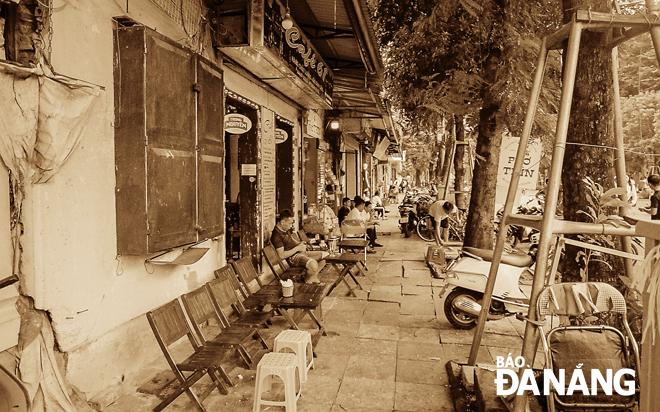
có một vài người xuất hiện ở bên những ngôi nhà